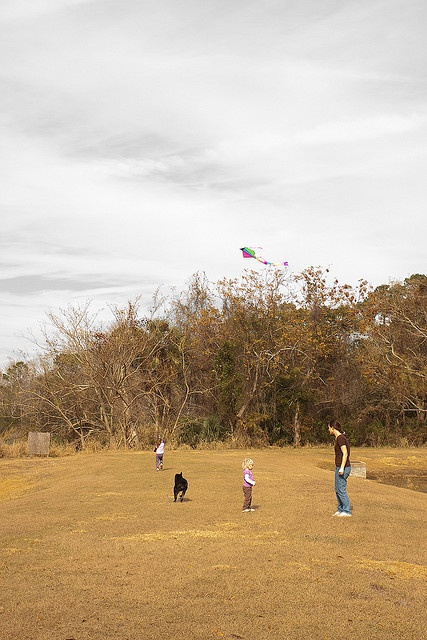
a person and their child playing in a field with their dog
People standing in a field flying a kite
Several kids fly a kite with a dog nearby.
A group of people flying a kite with their dog.
Three people and a dog standing in a field.